Hopen Church

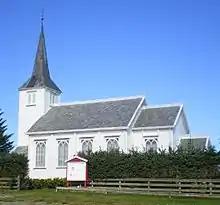
View of the church

Hopen Church is a parish church of the Church of Norway in Smøla Municipality in Møre og Romsdal county, Norway. It is located in the village of Hopen, along the northern coast of the island of Smøla. It is the church for the Hopen parish which is part of the Ytre Nordmøre prosti (deanery) in the Diocese of Møre. The white, wooden church was built in a long church style in 1892 by the architect Adolf Schirmer. The church seats about 260 people.